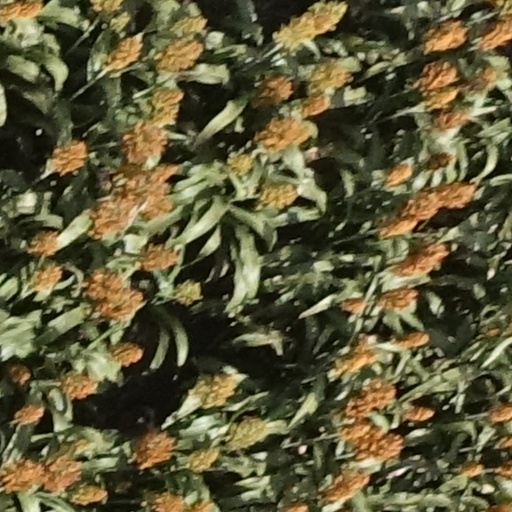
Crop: sorghum